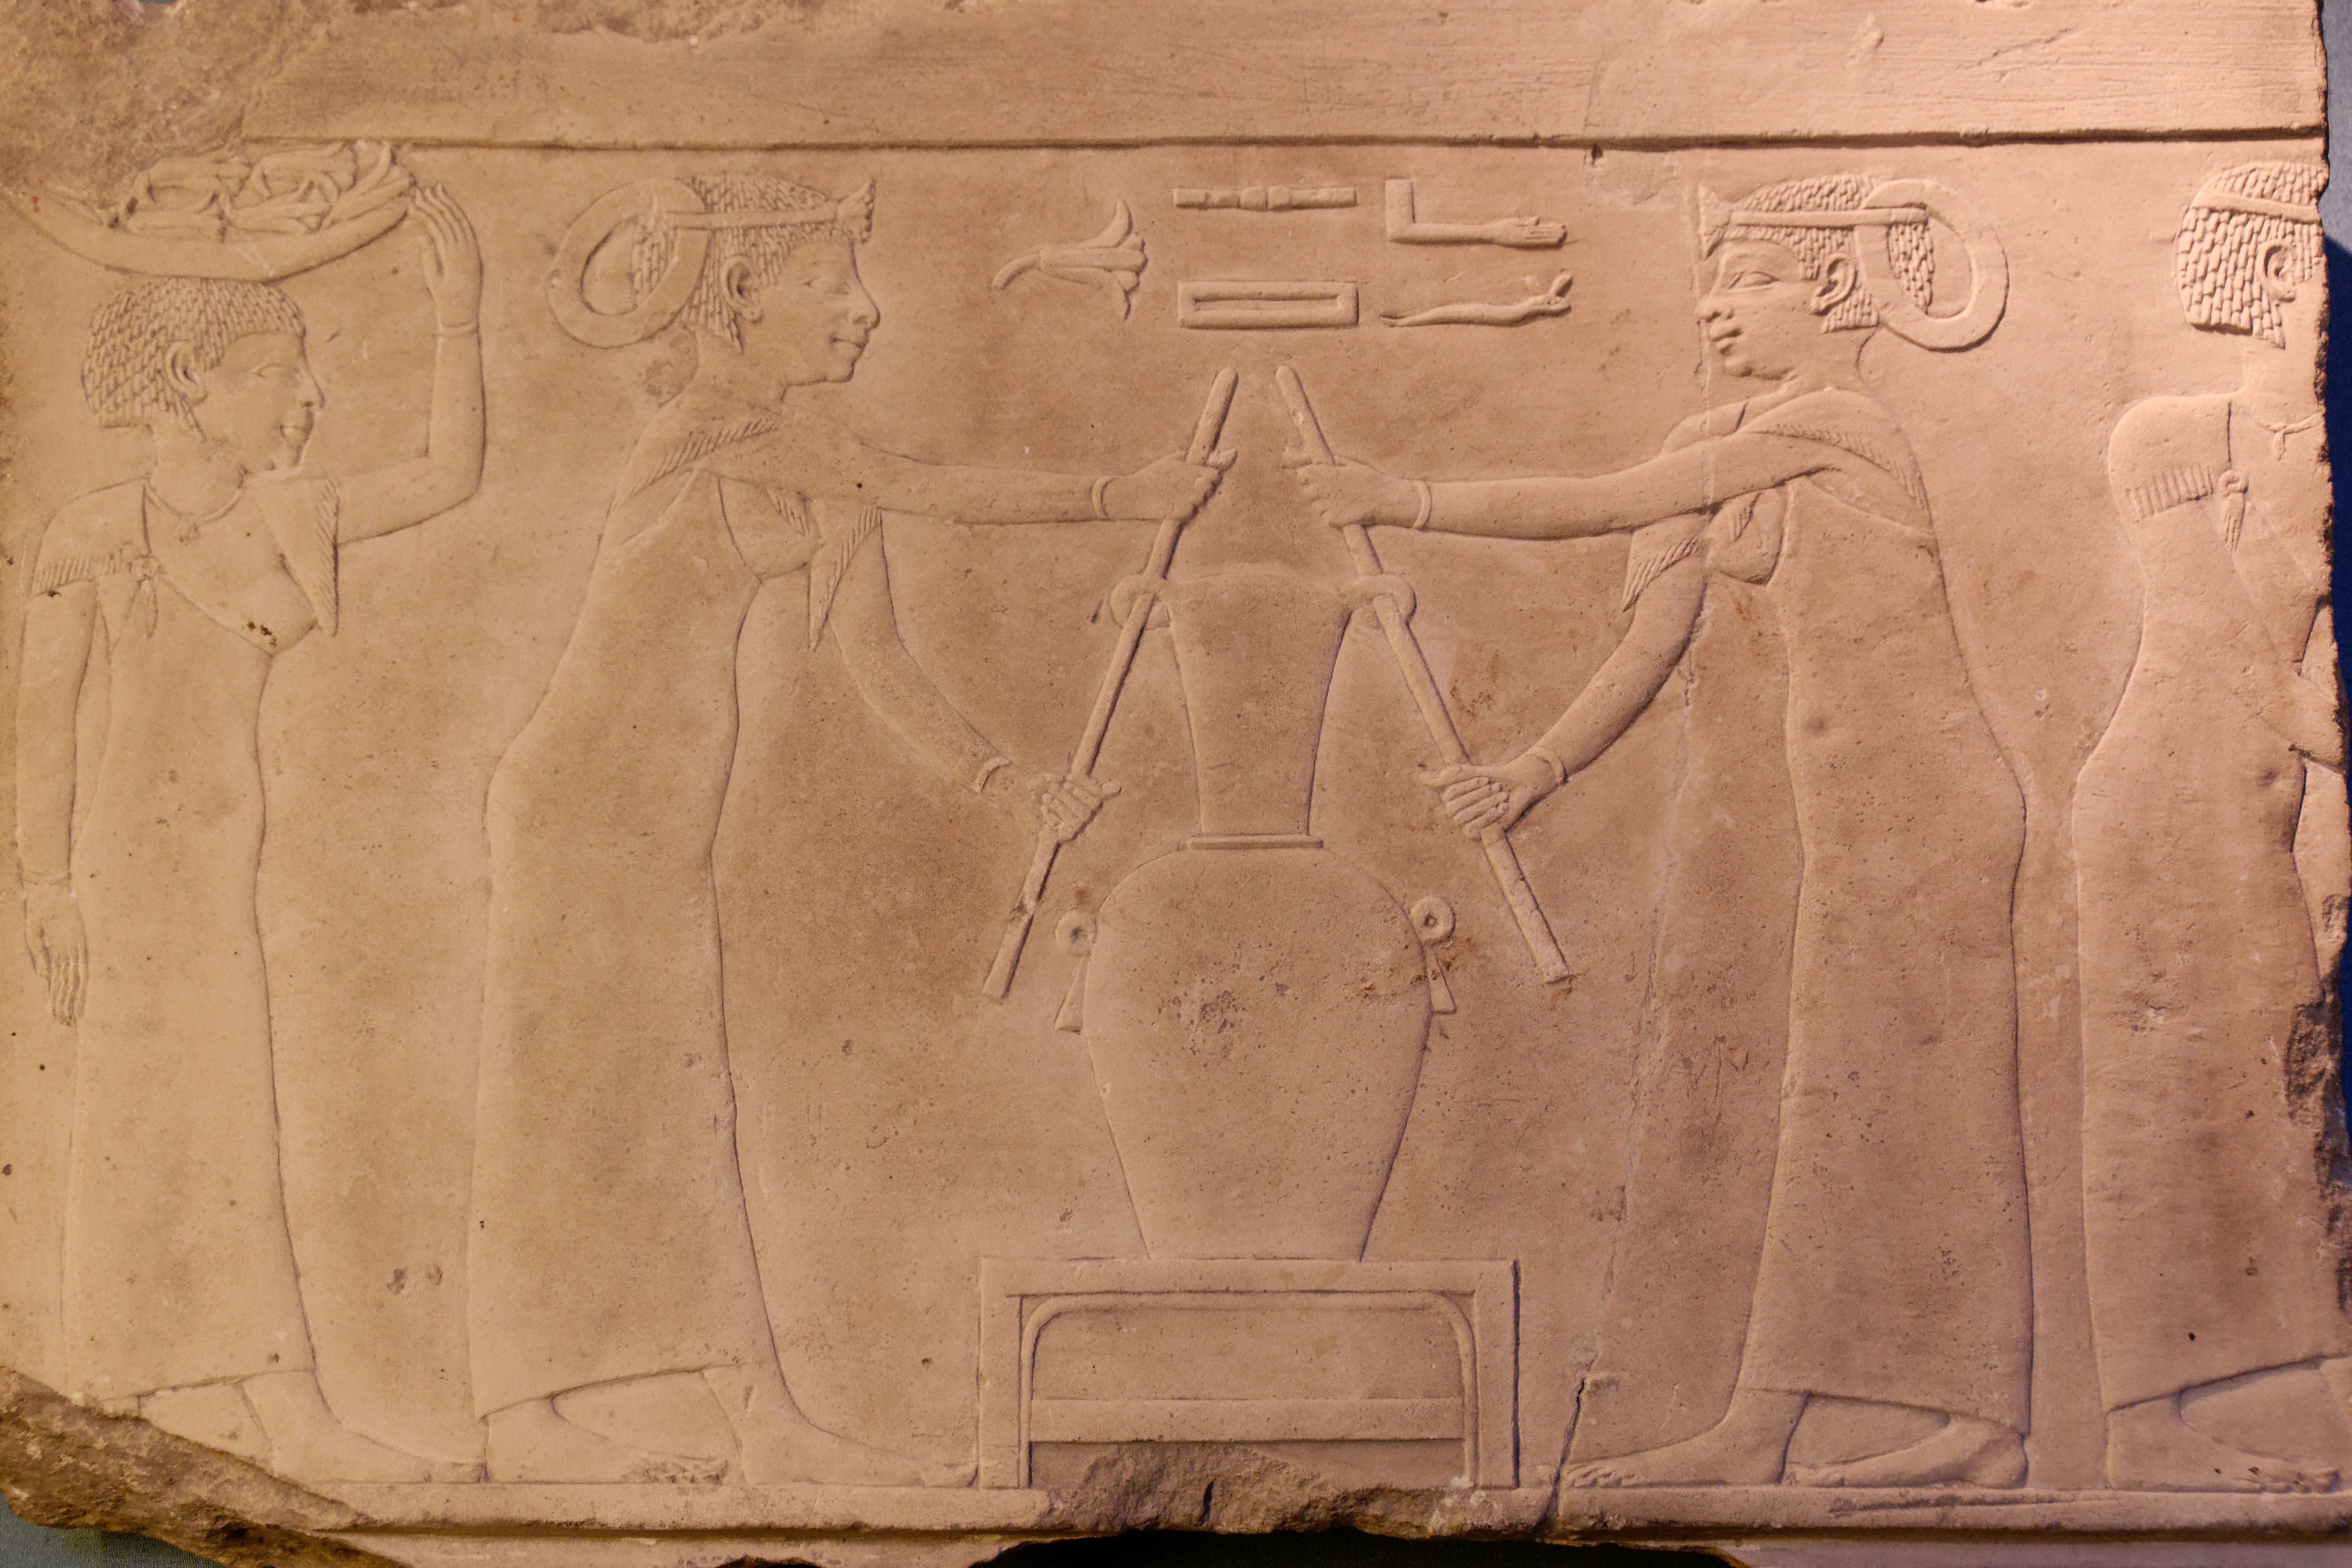
wood, paris, france, tombstone, death, art, ruins, louvre museum, wallpaper, carving, lily, relief, stele, ancient city, fleur de lis, ancient history, egyptian tombstone, 4th century j c, egyptian antiquities department, slab fragment, decorating a tomb, making lily perfume, limestone sculpture, ancient tomb